Emilia Ríos

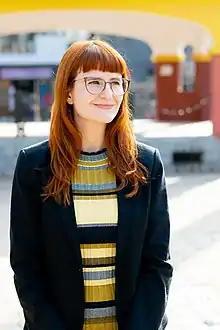
Ríos in 2019

Cristina Emilia Ríos Saavedra (born 20 May 1988) is a Chilean politician who served as mayor of Ñuñoa between 2021 and 2024.